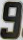
Number: 9